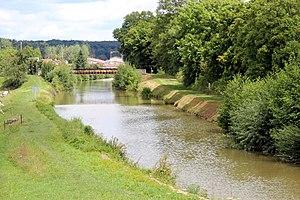
Vue de Corre en France.